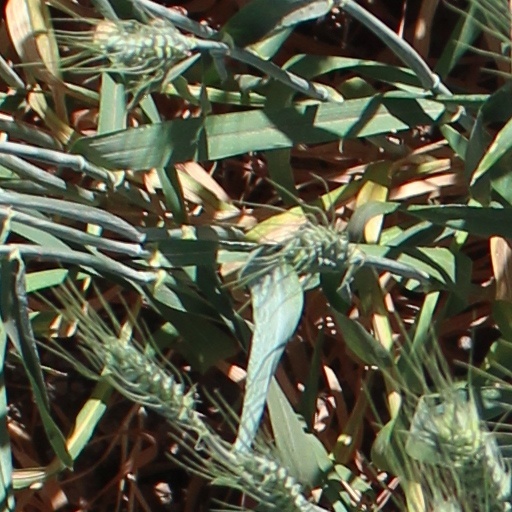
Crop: wheat